Fort Saganne

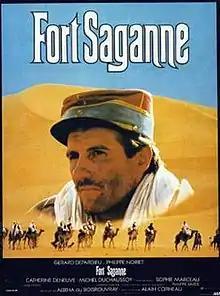
Theatrical release poster

Fort Saganne is a 1984 French war film directed by Alain Corneau and starring Gérard Depardieu, Philippe Noiret, Catherine Deneuve, and Sophie Marceau. Based on the 1980 novel of the same name by Louis Gardel, the film is about a soldier of humble beginnings who volunteers for service in the Sahara in 1911. After falling in love with the beautiful young daughter of the regional administrator, he is ordered to go on missions in the desert, where he engages in several successful campaigns and experiences severe loneliness. Later, while on a diplomatic mission to Paris, he has a brief affair with a journalist. Returning to Africa, he leads a gallant defense against a feared sultan and is awarded the Legion of Honour medal. He returns to his home a national hero and marries the young girl he has not forgotten, but their happiness is interrupted by the onset of World War I.